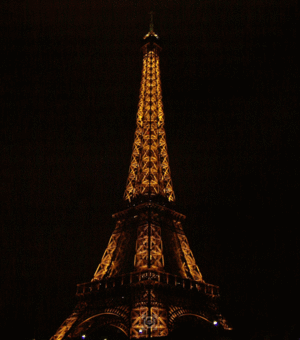
Éclairage de la Tour Eiffel Русский: Освещение Эйфелевой башни